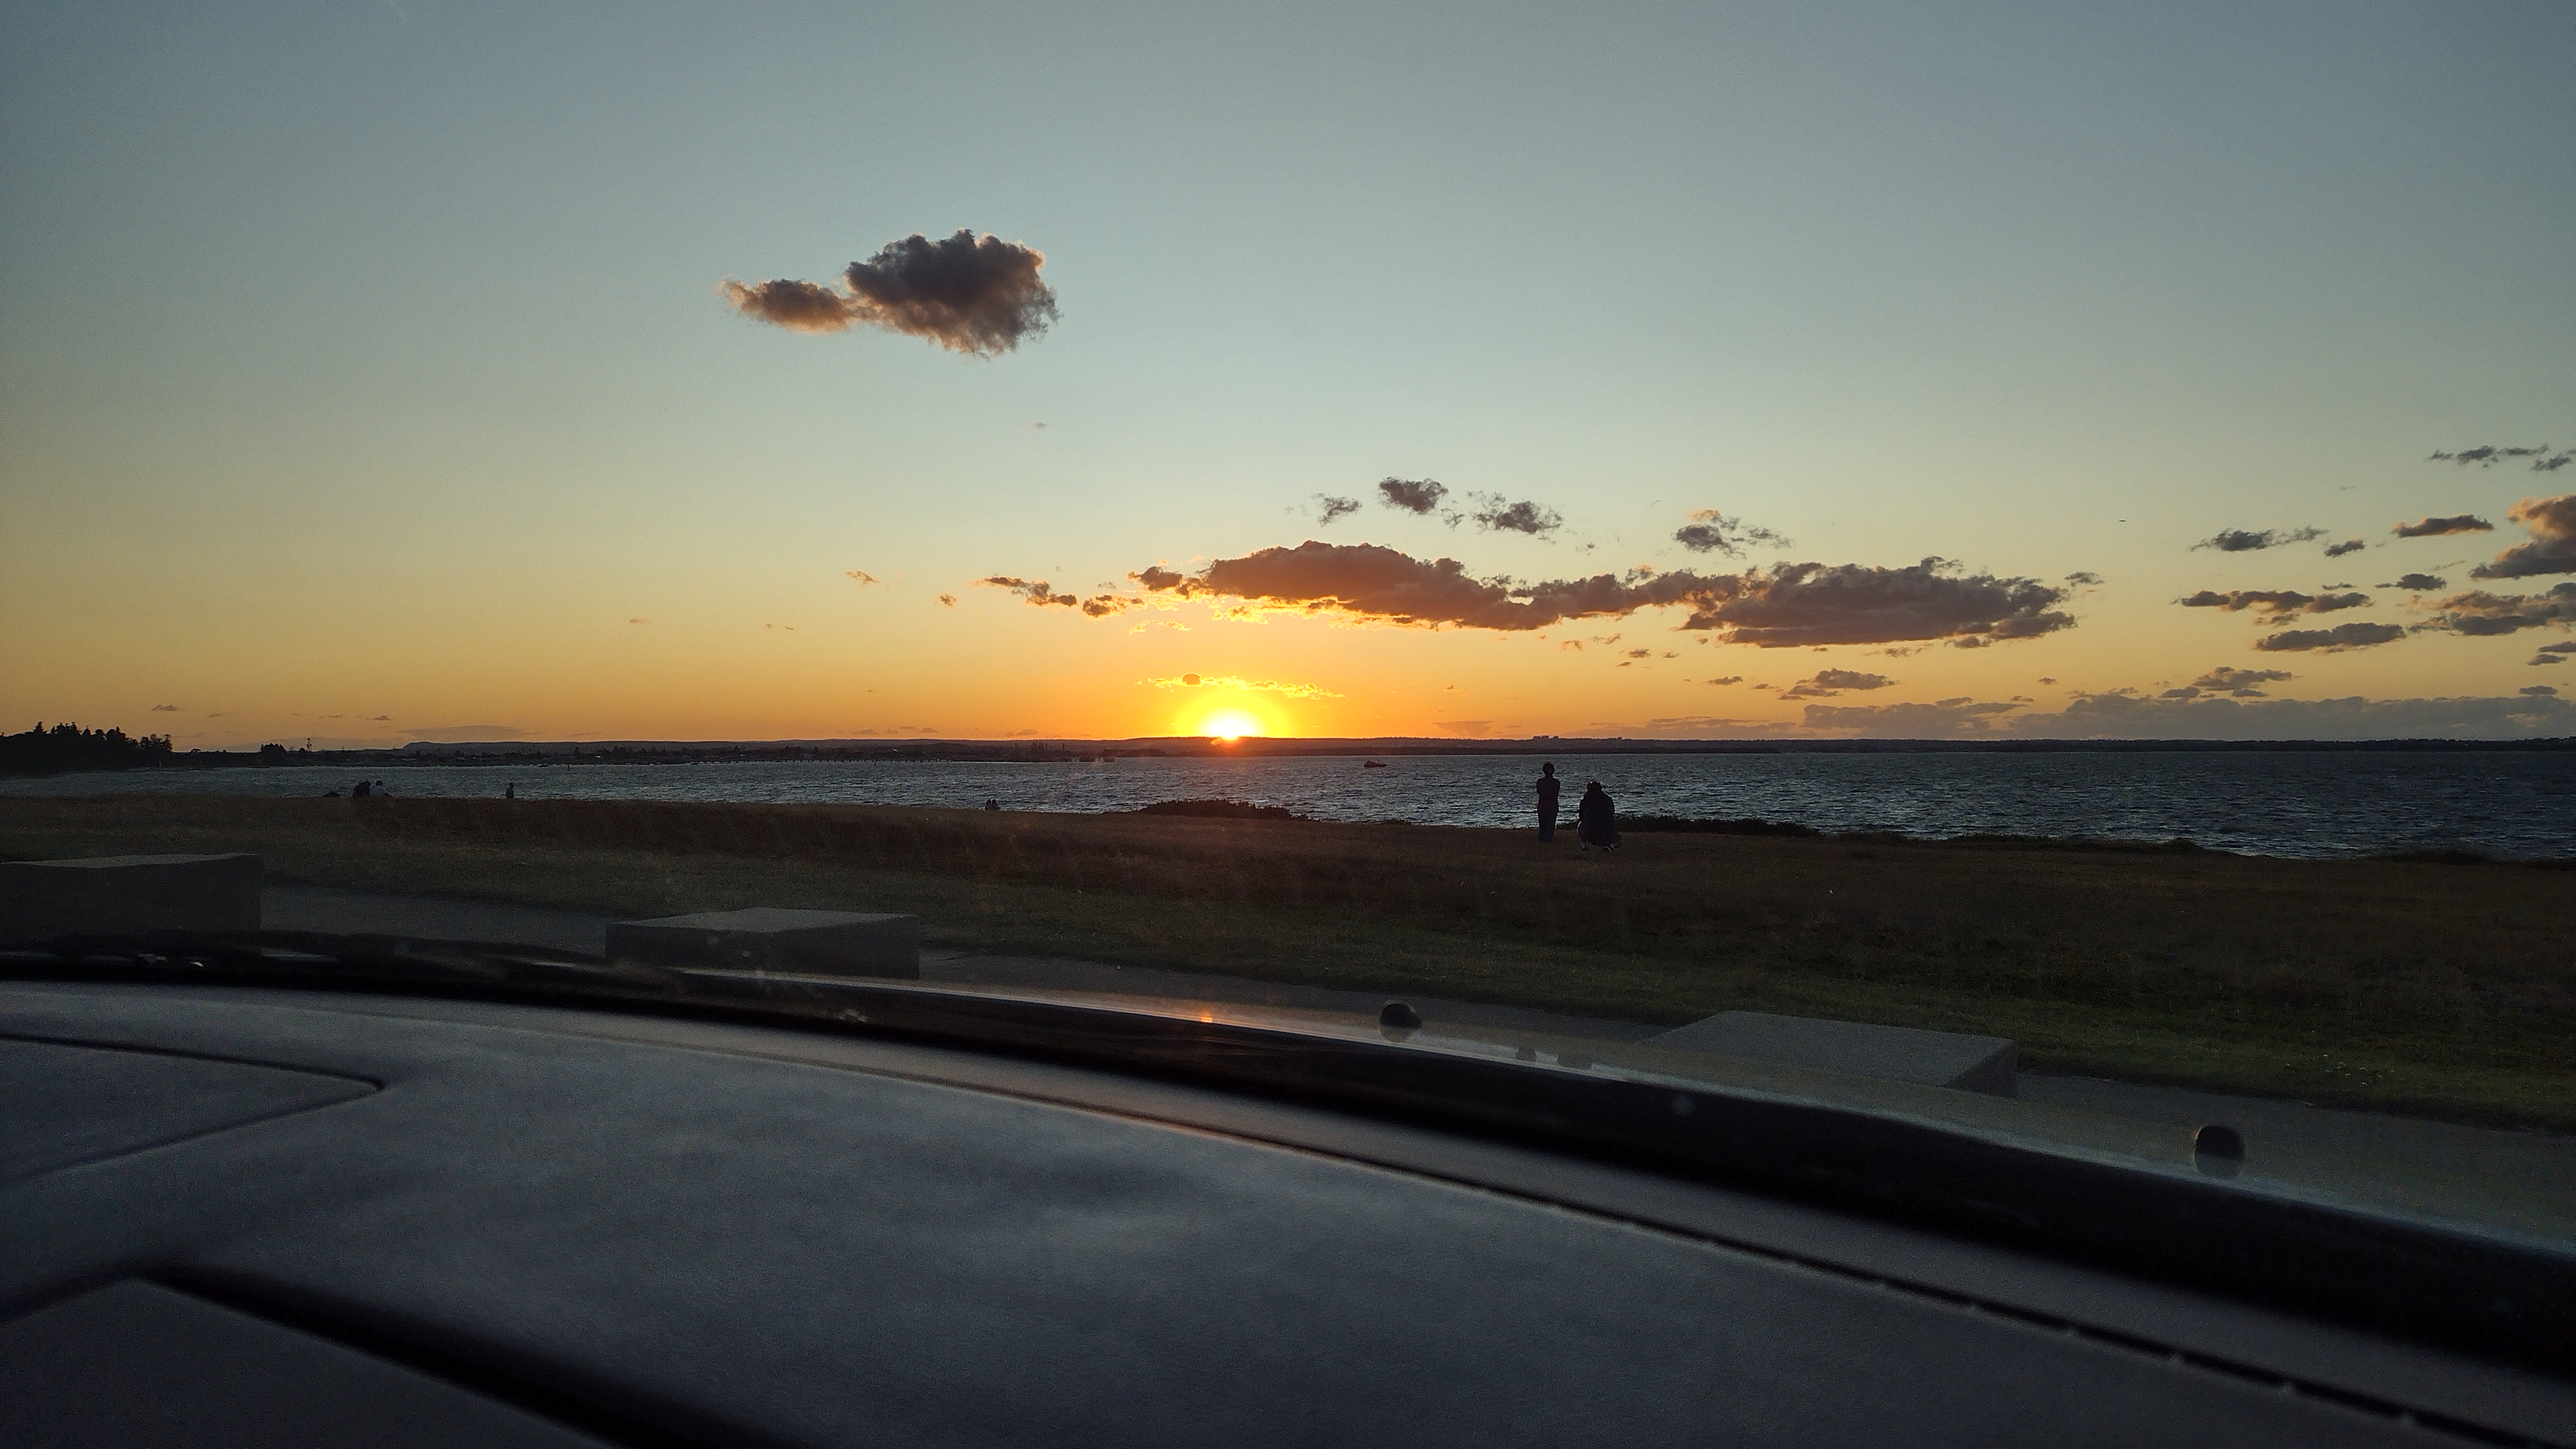
sunset, cloud, water, sky, atmosphere, ecoregion, afterglow, plant, sunlight, dusk, asphalt, sunrise, tree, coastal and oceanic landforms, red sky at morning, road surface, landscape, astronomical object, automotive lighting, horizon, beach, cumulus, waterway, windscreen wiper, calm, sun, dawn, road, wind wave, lake, windshield, reflection, evening, heat, meteorological phenomenon, ocean, sound, palm tree, wave, coast, bay, automotive window part, tropics, highway, automotive exterior, freeway, night, vacation, road trip, glass, city, lane, sea, inlet, auto part